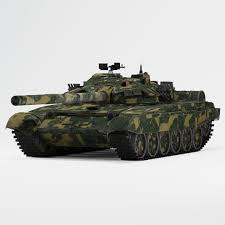
Label: T-72